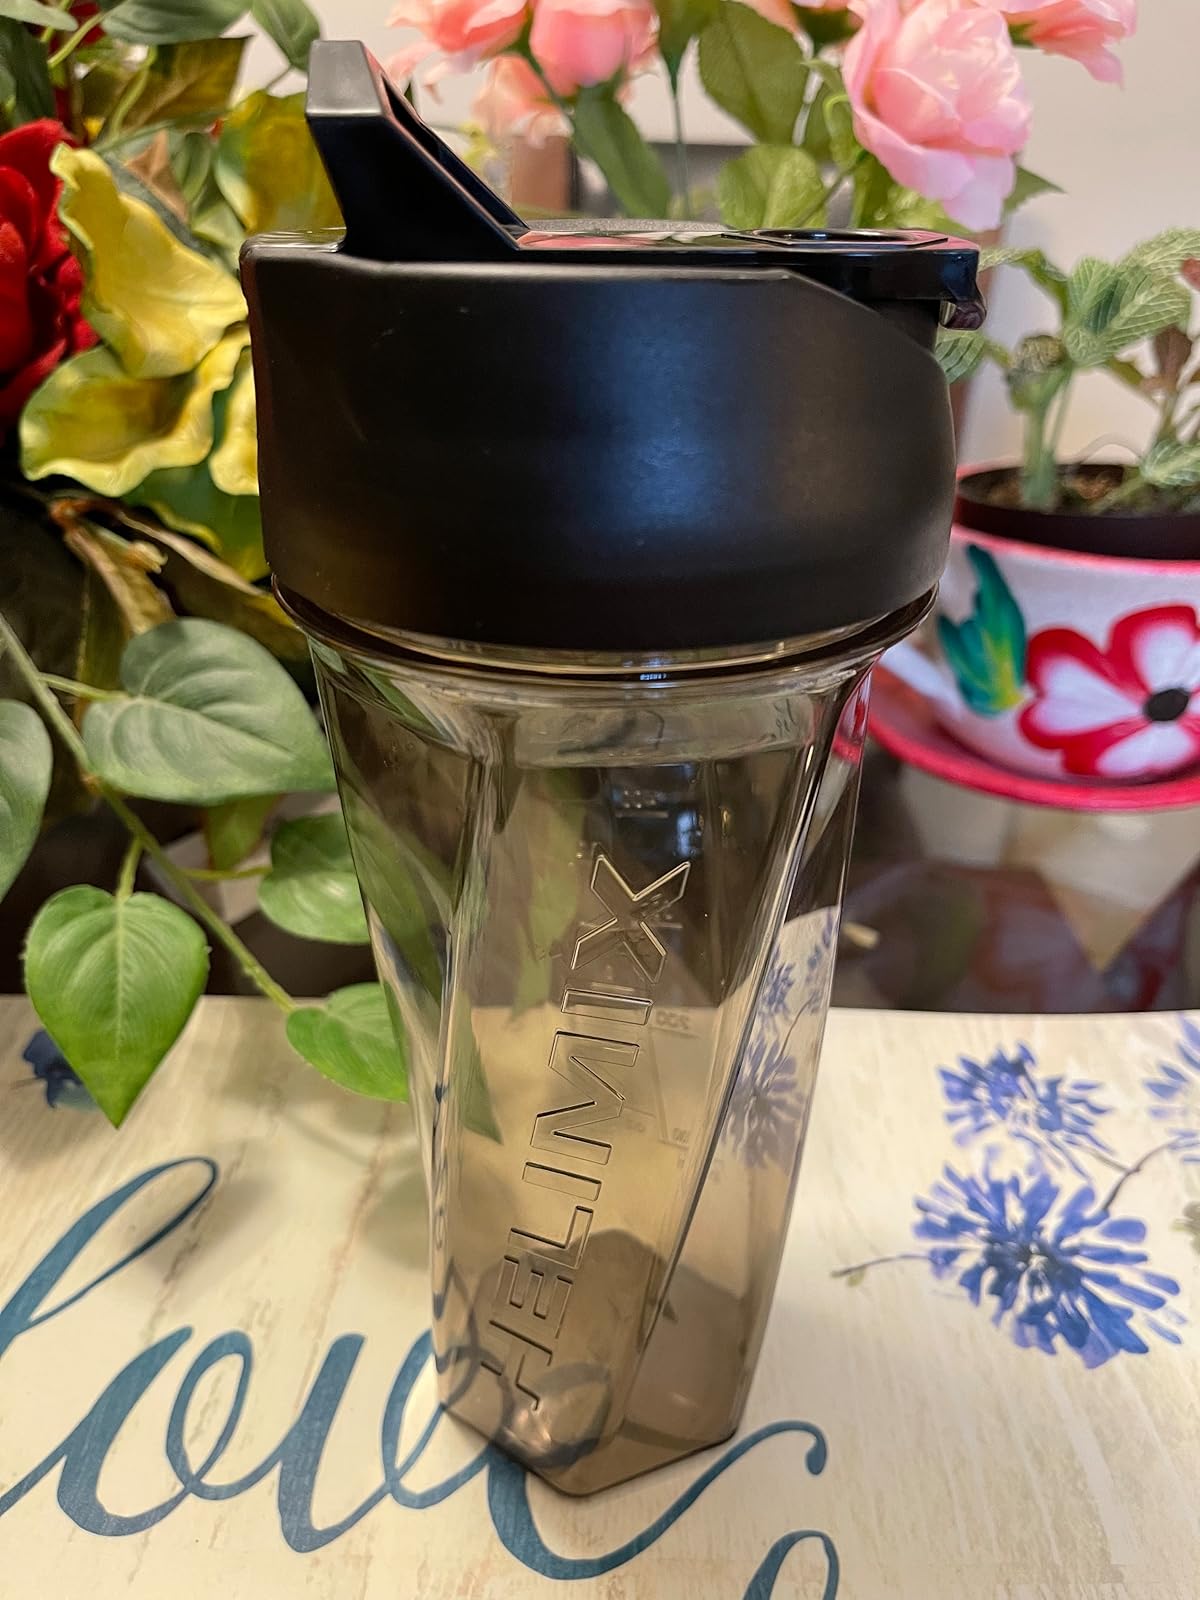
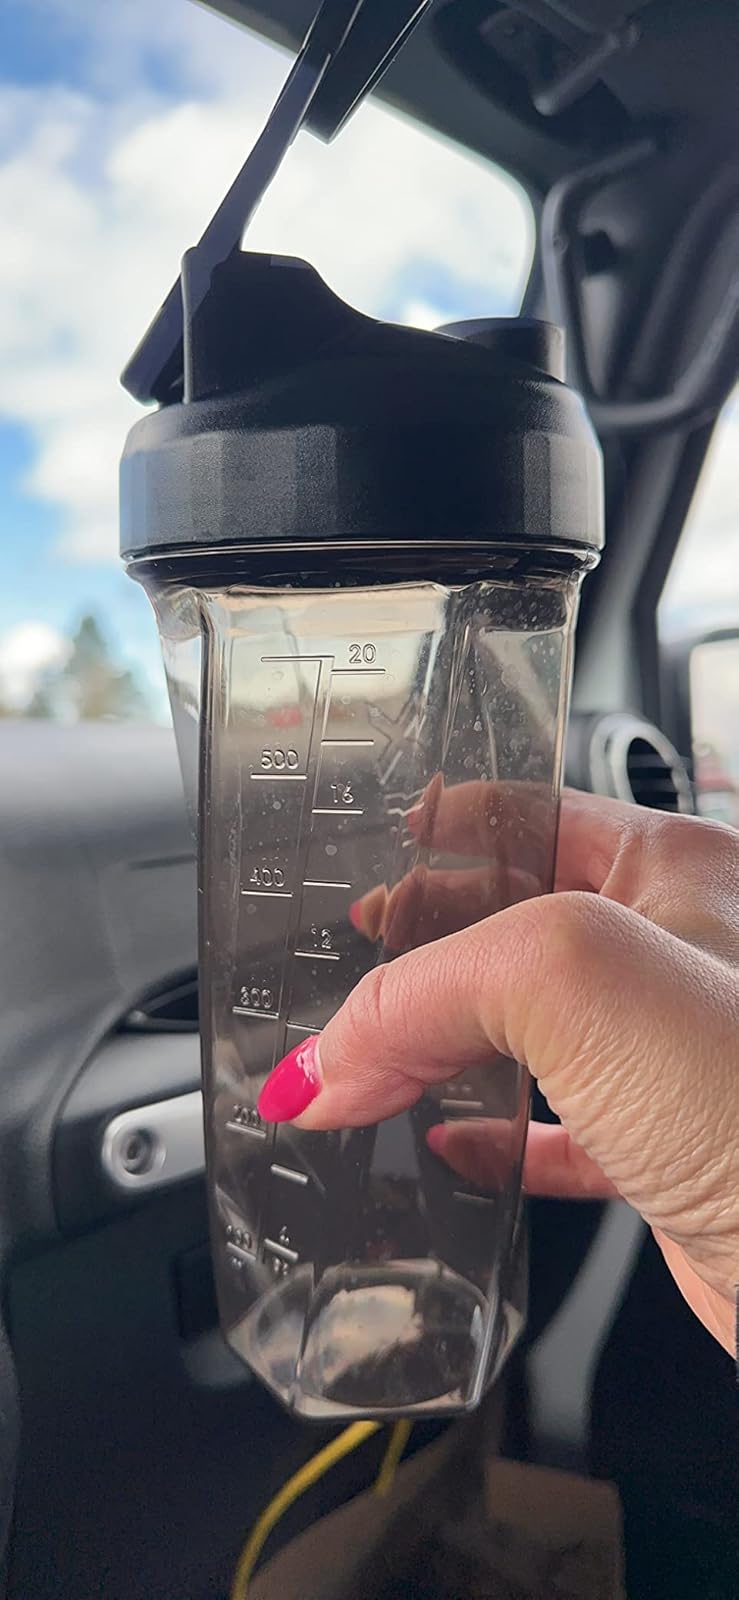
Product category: items_blender
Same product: yes